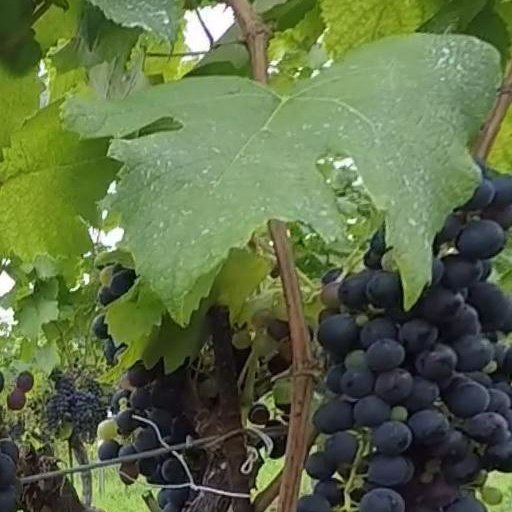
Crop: grape